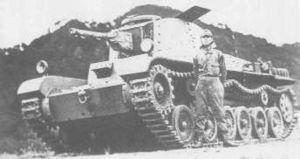
Le Type 1 Chi-He est un char moyen japonais de la Seconde Guerre mondiale. Il est une version améliorée du Type 97 Chi-Ha avec un nouveau canon antichar de 47 mm Type 1 qui sera aussi monté sur la nouvelle tourelle du Type 97 amélioré. Les 170 exemplaires construits seront conservés pour défendre le territoire japonais en prévision de l'invasion alliée. De fait, le Type 1 ne connu pas le combat.